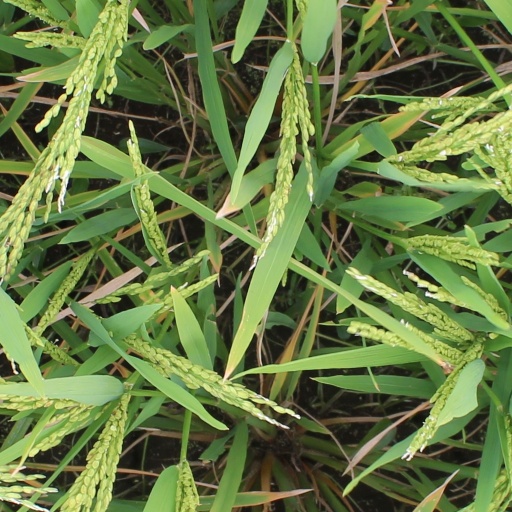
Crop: rice